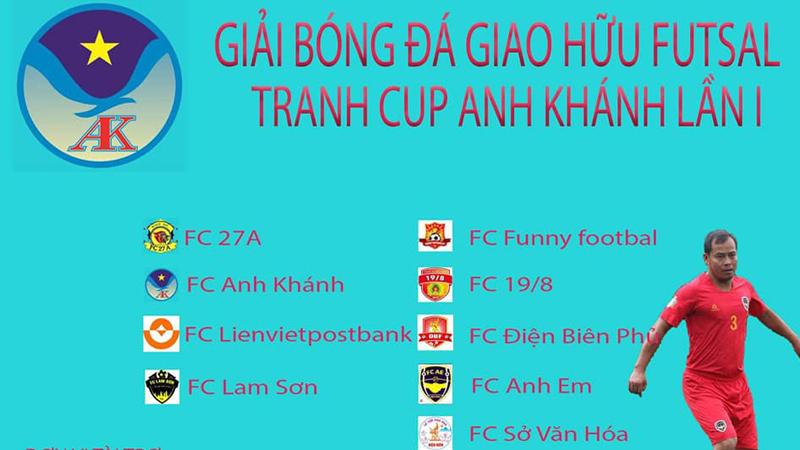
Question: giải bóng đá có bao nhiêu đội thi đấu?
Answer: giải bóng đá có chín đội thi đấu